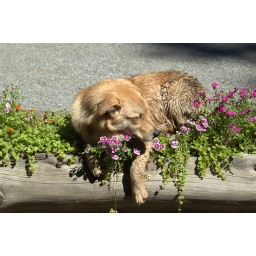
Bear relaxing in the flower bed